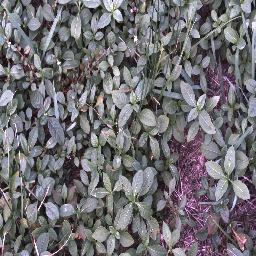
Label: negative